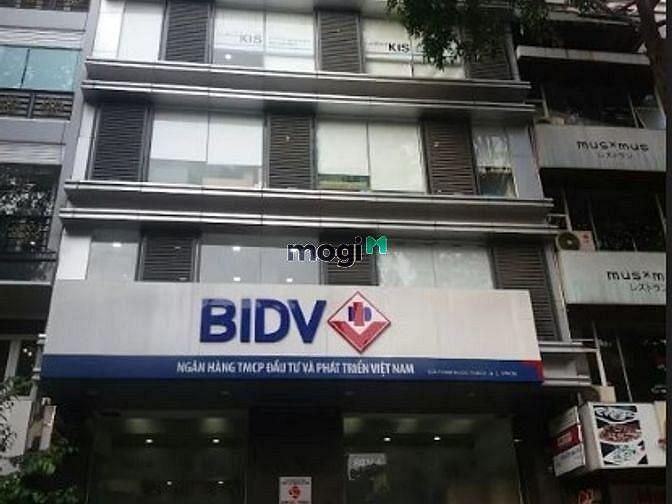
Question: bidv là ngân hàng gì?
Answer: ngân hàng thương mại cổ phần đầu tư và phát triển việt nam